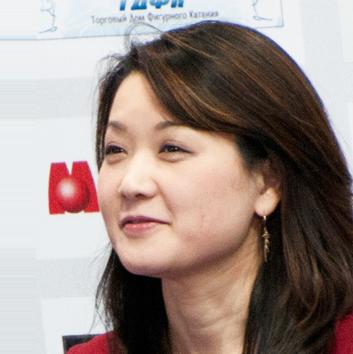
Age: 37